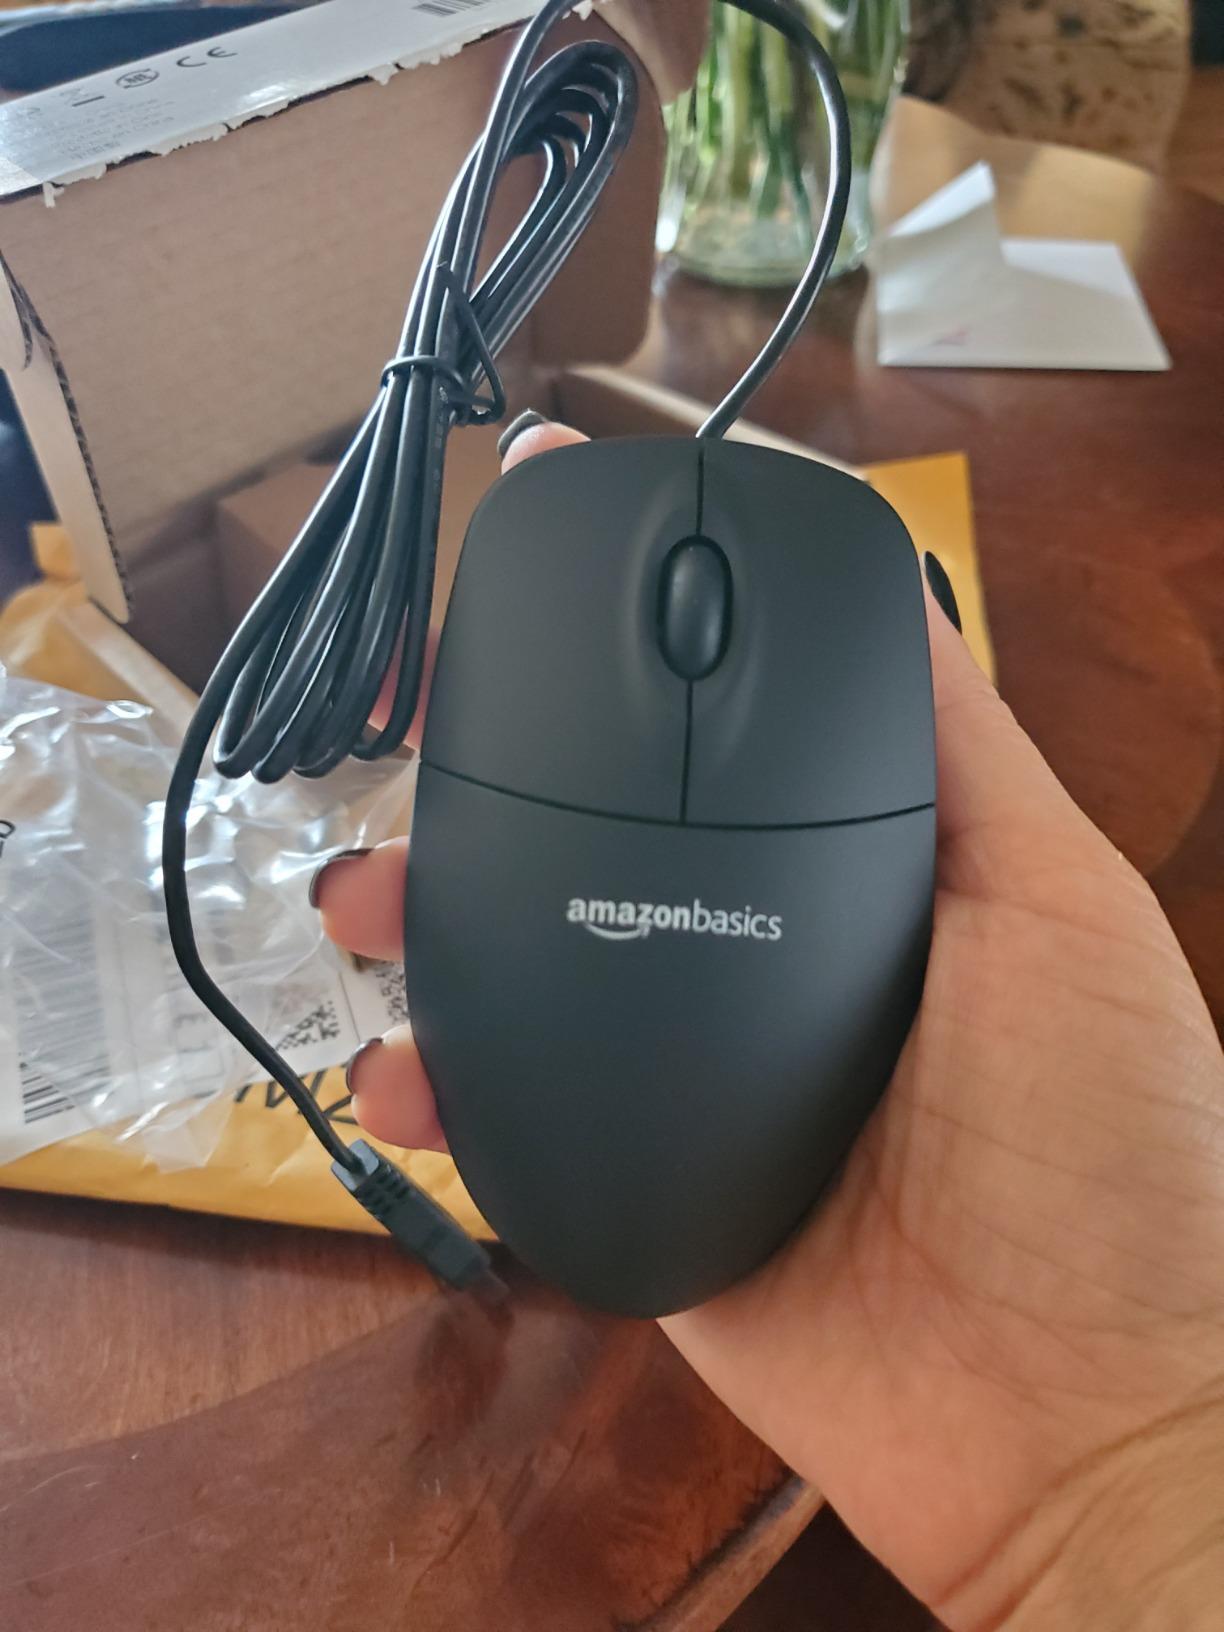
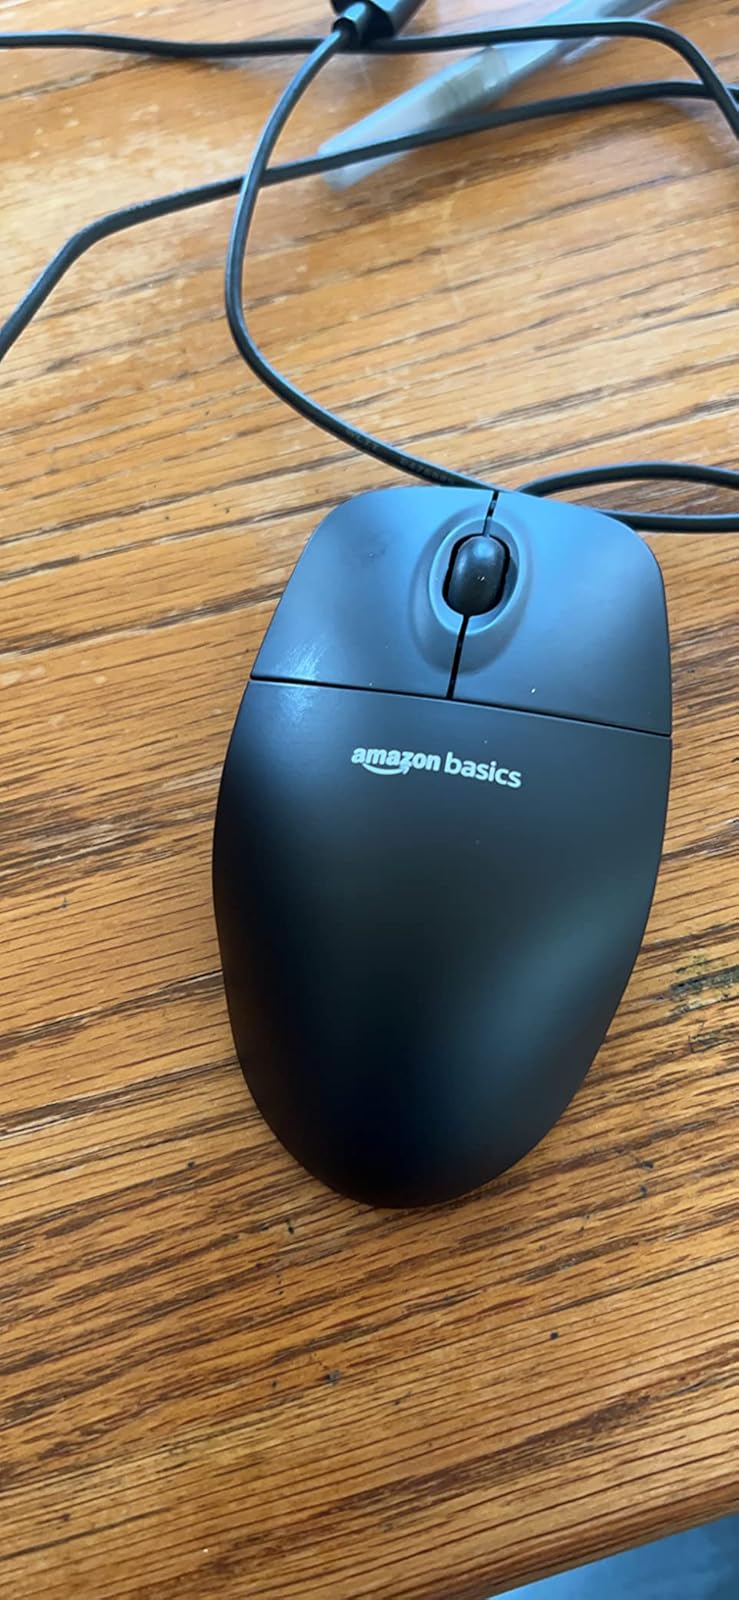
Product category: mouse
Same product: yes